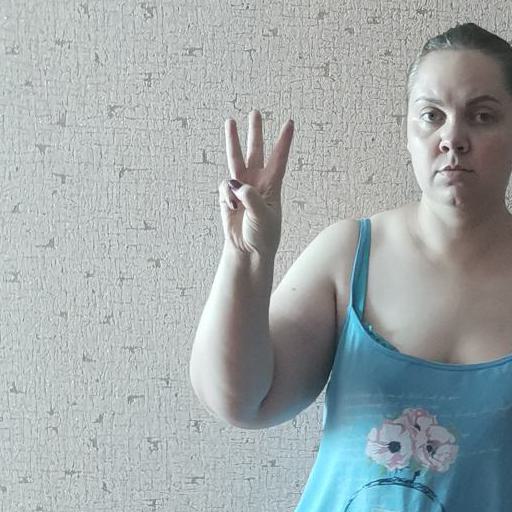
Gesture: three